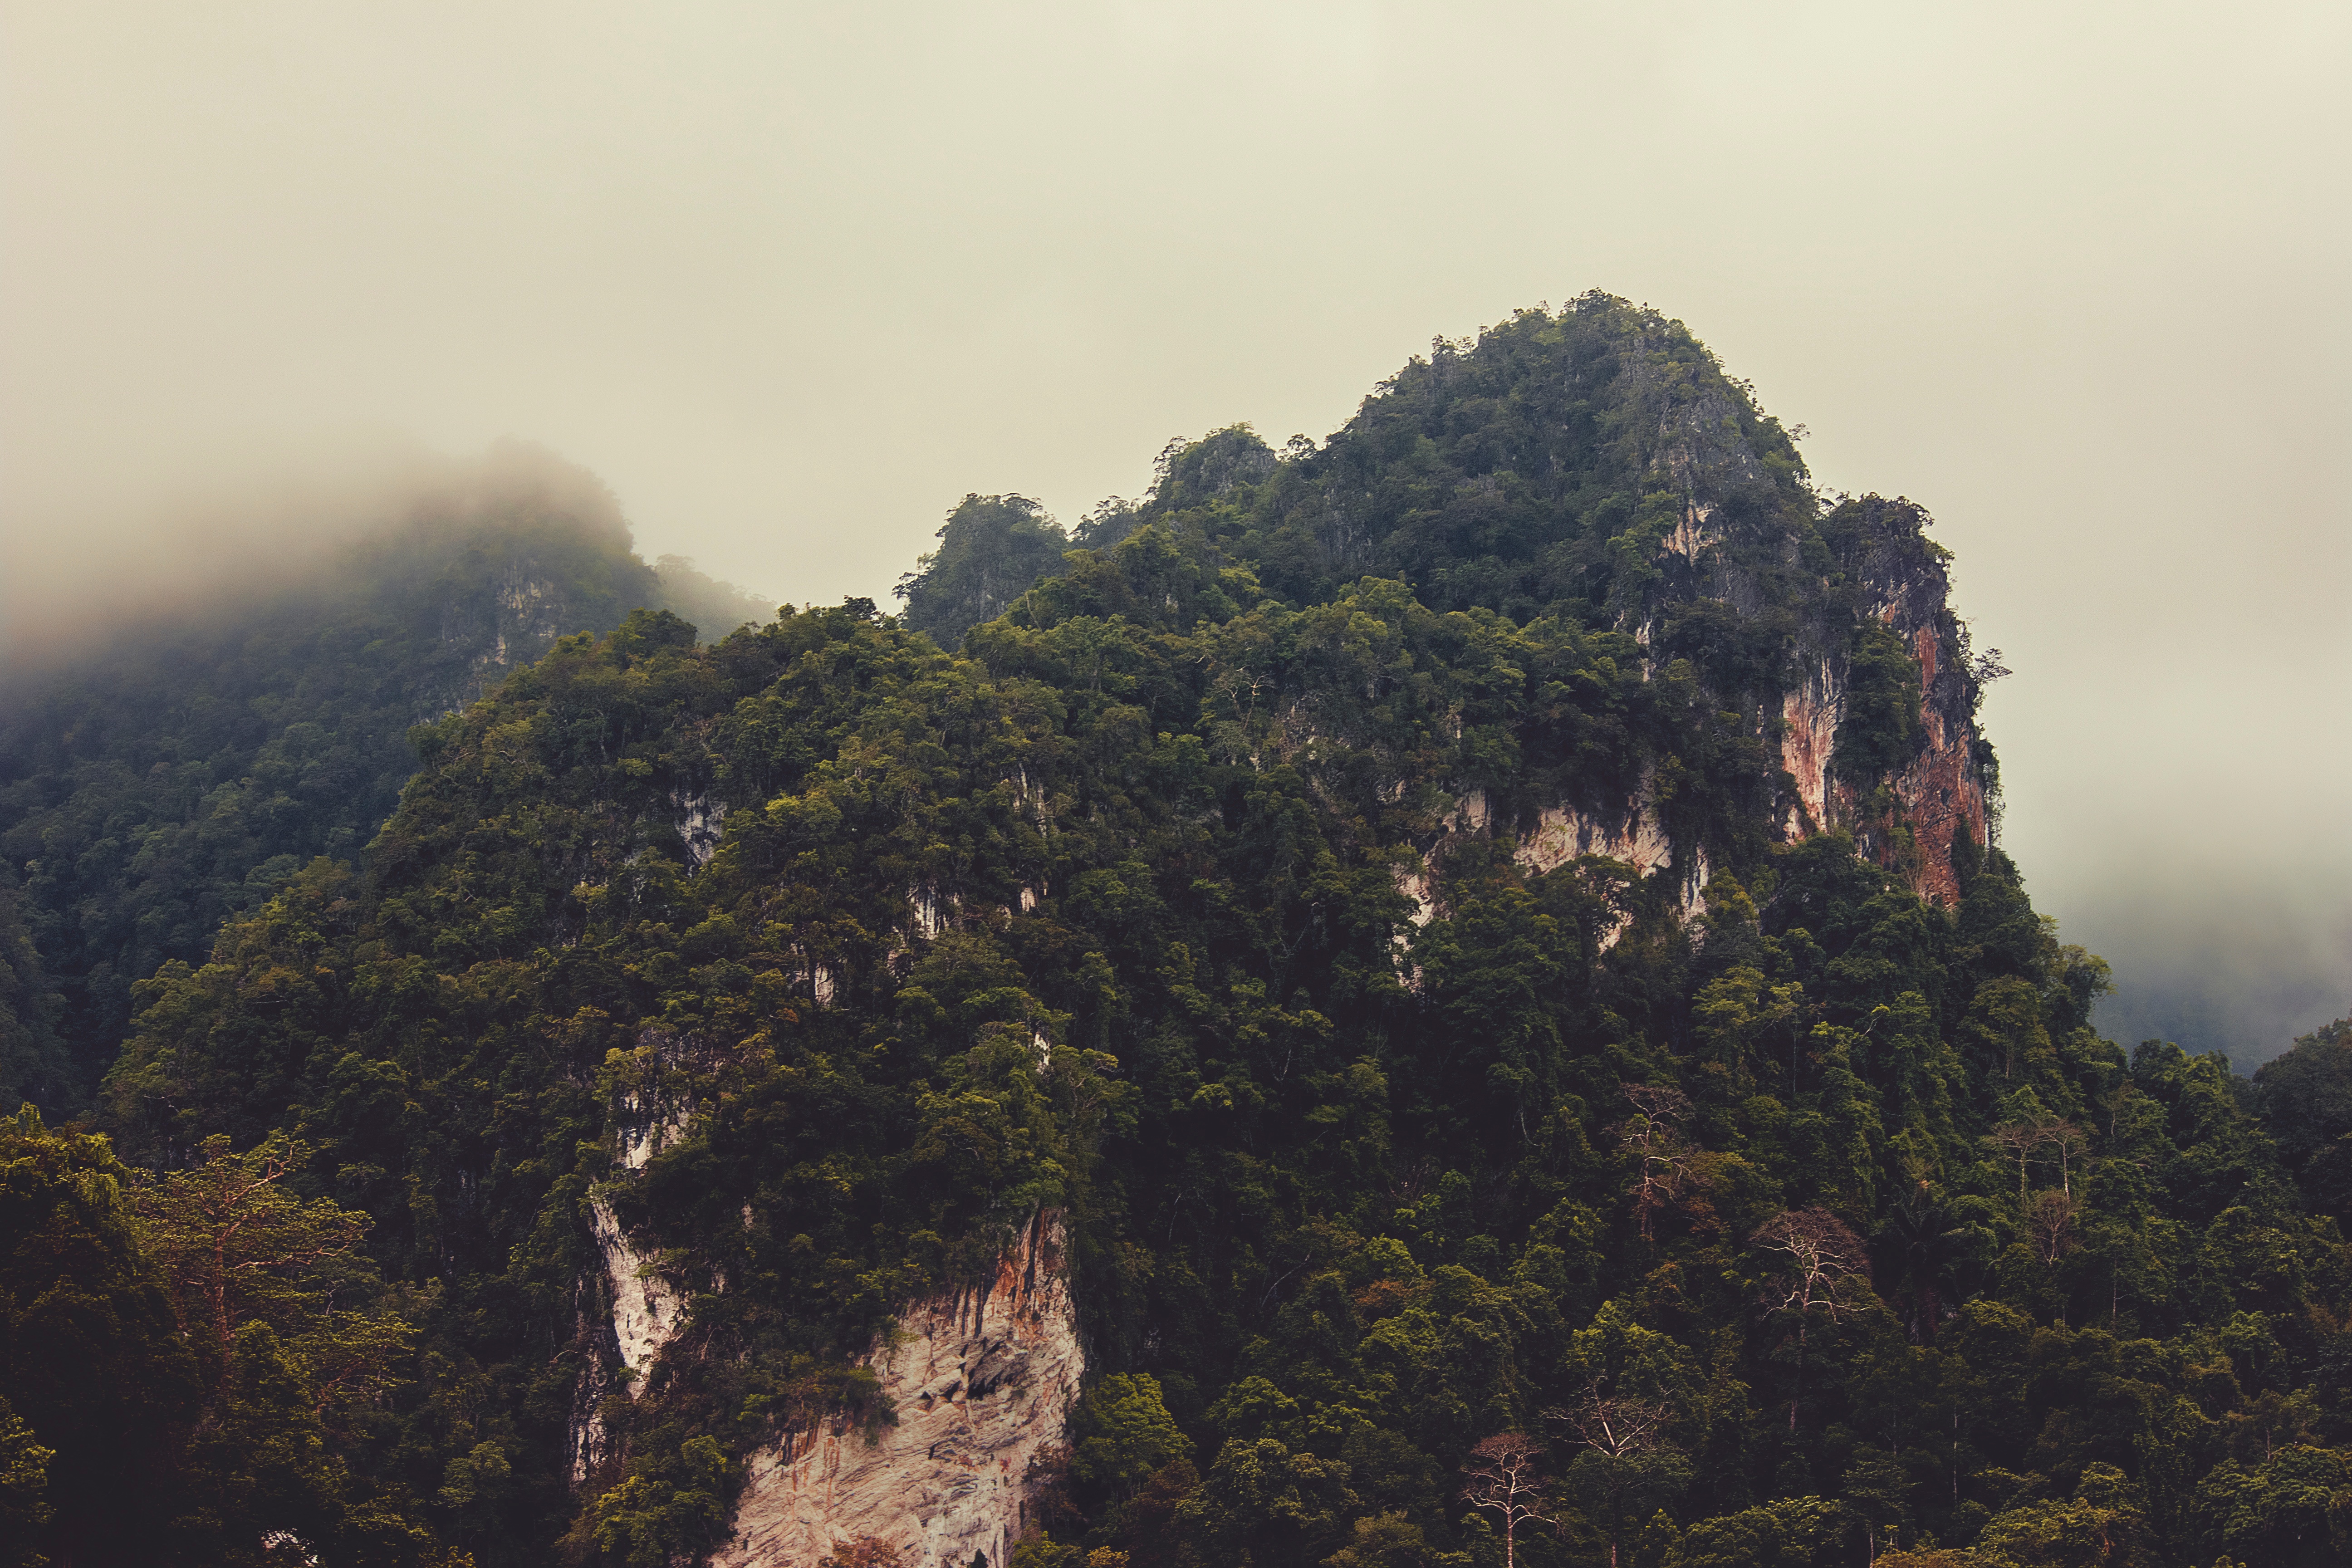
landscape, tree, nature, forest, rock, mountain, hill, mountain range, cliff, jungle, terrain, ridge, summit, rainforest, landform, geographical feature, atmospheric phenomenon, mountainous landforms